Hanes Australasia

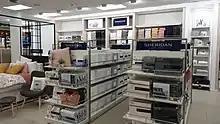
Sheridan concept area within Farmers department store in New Zealand.

The company's origins go back to 1893, when the Dunlop Pneumatic Tyre Company, then based in Dublin and Belfast, Ireland, opened a branch factory in Melbourne. The branch was sold in 1899 and became a separate company, Dunlop Pneumatic Tyre Company of Australasia Ltd, independent of the original Dunlop company. After several name changes, the Australian company became Pacific Dunlop.